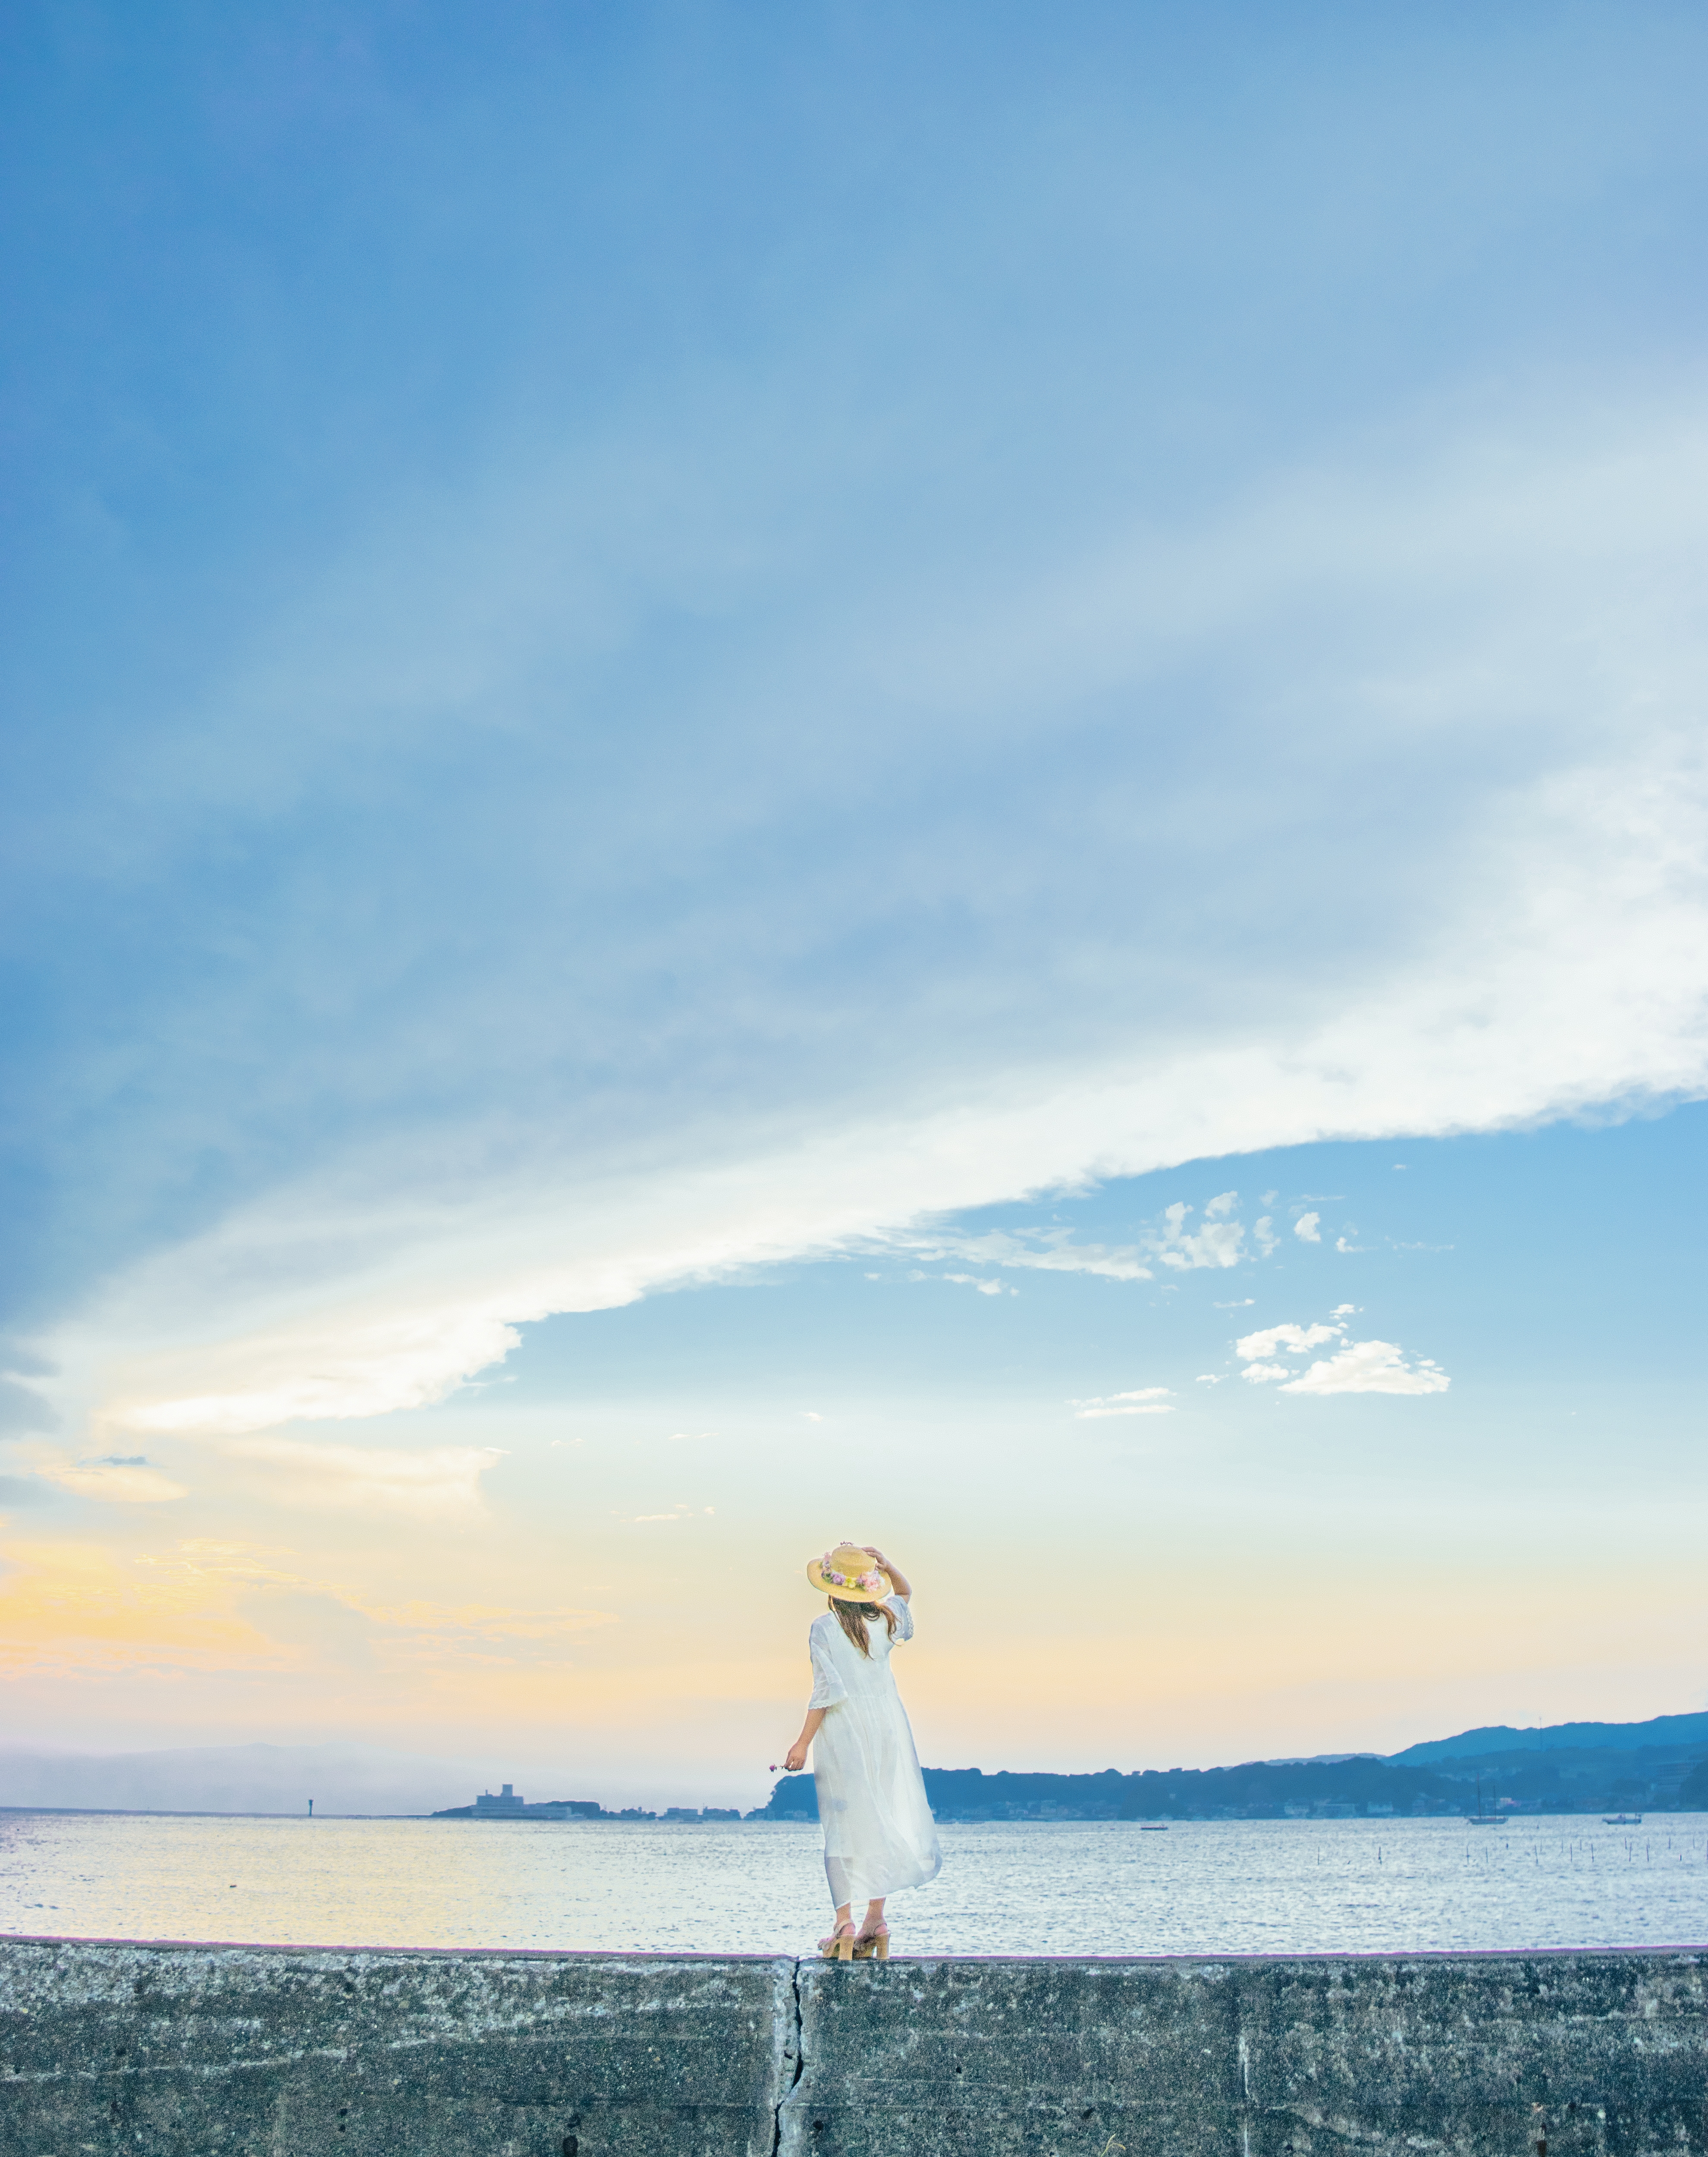
girl, sky, People in nature, photograph, blue, sea, cloud, water, horizon, ocean, daytime, photography, summer, vacation, shore, dress, happy, calm, sunlight, beach, coast, portrait photography, coastal and oceanic landforms